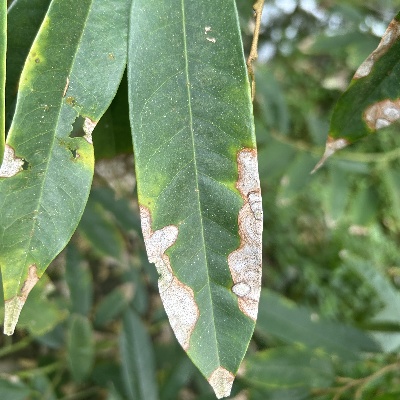
Label: Leaf_Colletotrichum